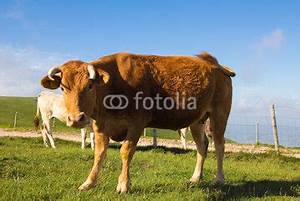
Label: mucca